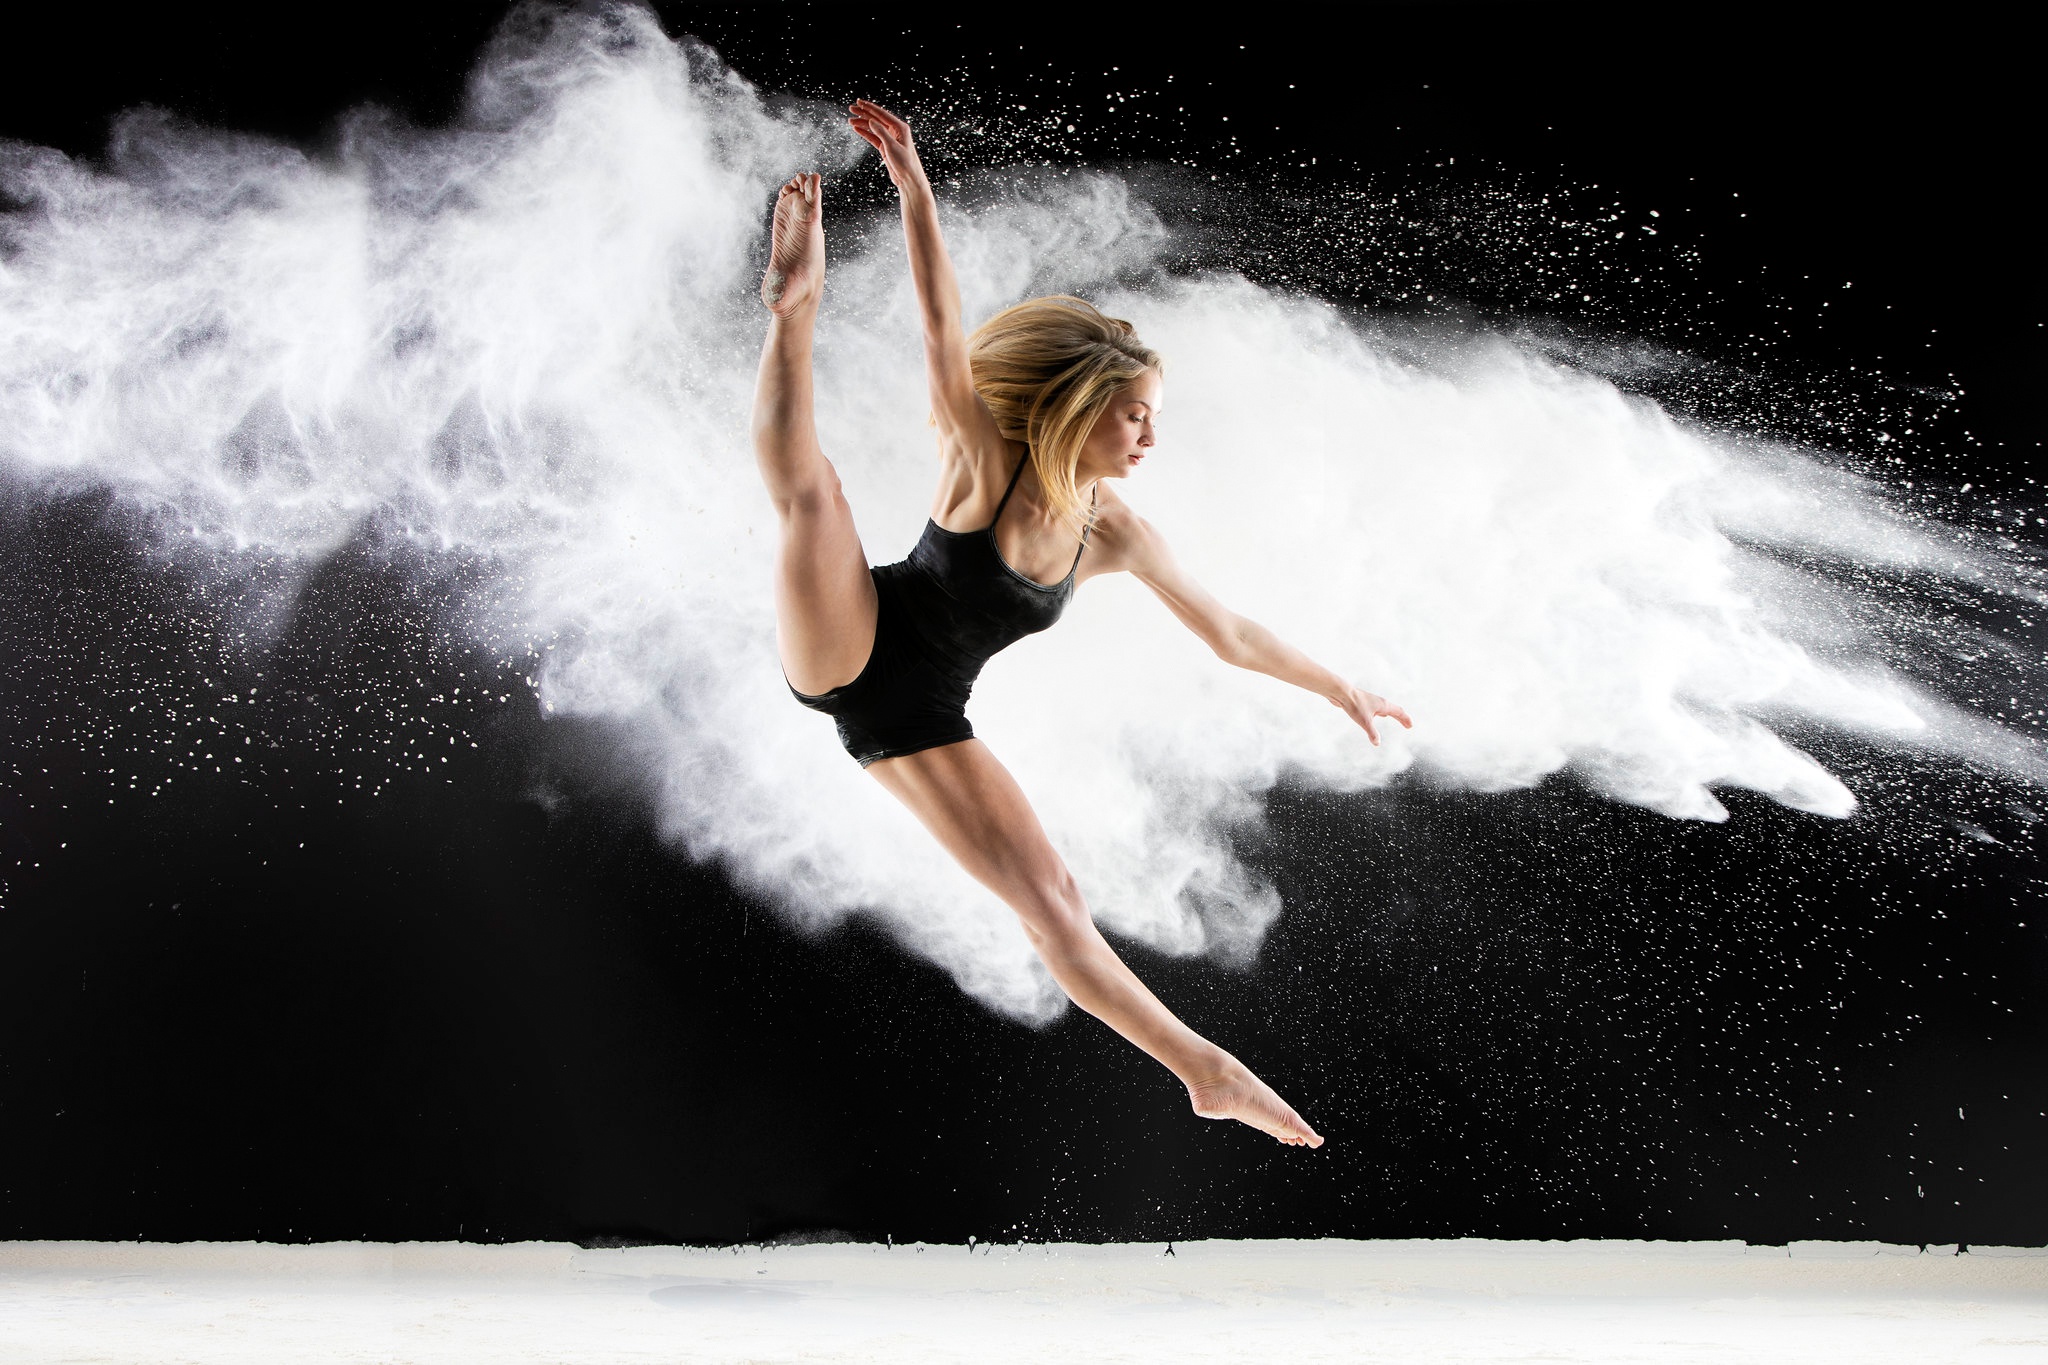
girl, girls, woman, model, person, photo, wallpaper, water, hand, leg, human body, flash photography, People in nature, happy, gesture, outdoor recreation, shorts, entertainment, fun, sports, leisure, recreation, wind wave, barefoot, waist, thigh, performing arts, swimwear, boardsport, human leg, physical fitness, darkness, extreme sport, backlighting, wind, Surfing Equipment, stock photography, wave, individual sports, dancer, surface water sports, reflection, ocean, water sport, performance, photo shoot, grass